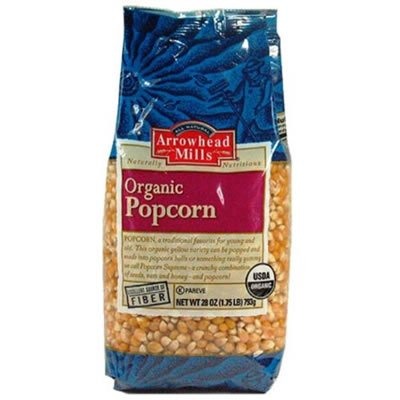
Item Name: Arrowhead Organic Popcorn 28 OZ (Pack of 18)
Bullet Point: ...
Value: 18.0
Unit: Count

Price: 38.99